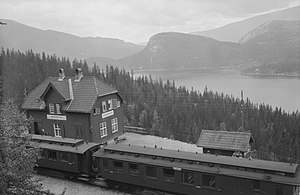
Ørgenvika Station
Ørgenvika Station.
Ørgenvika Station var en jernbanestation på Bergensbanen, der lå i Krødsherad kommune i Norge.